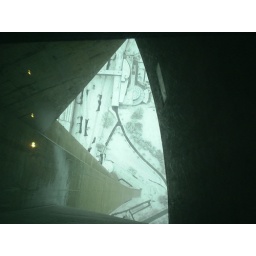
View from glass floor in Sky Dome